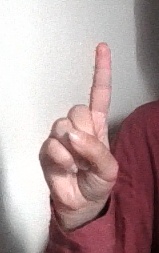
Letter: bb